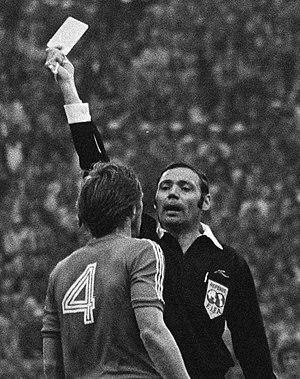
Werner Winsemann, né le 15 janvier 1933 en Allemagne, est un ancien arbitre canadien de football. Il est le seul arbitre canadien à avoir officié en coupe du monde.